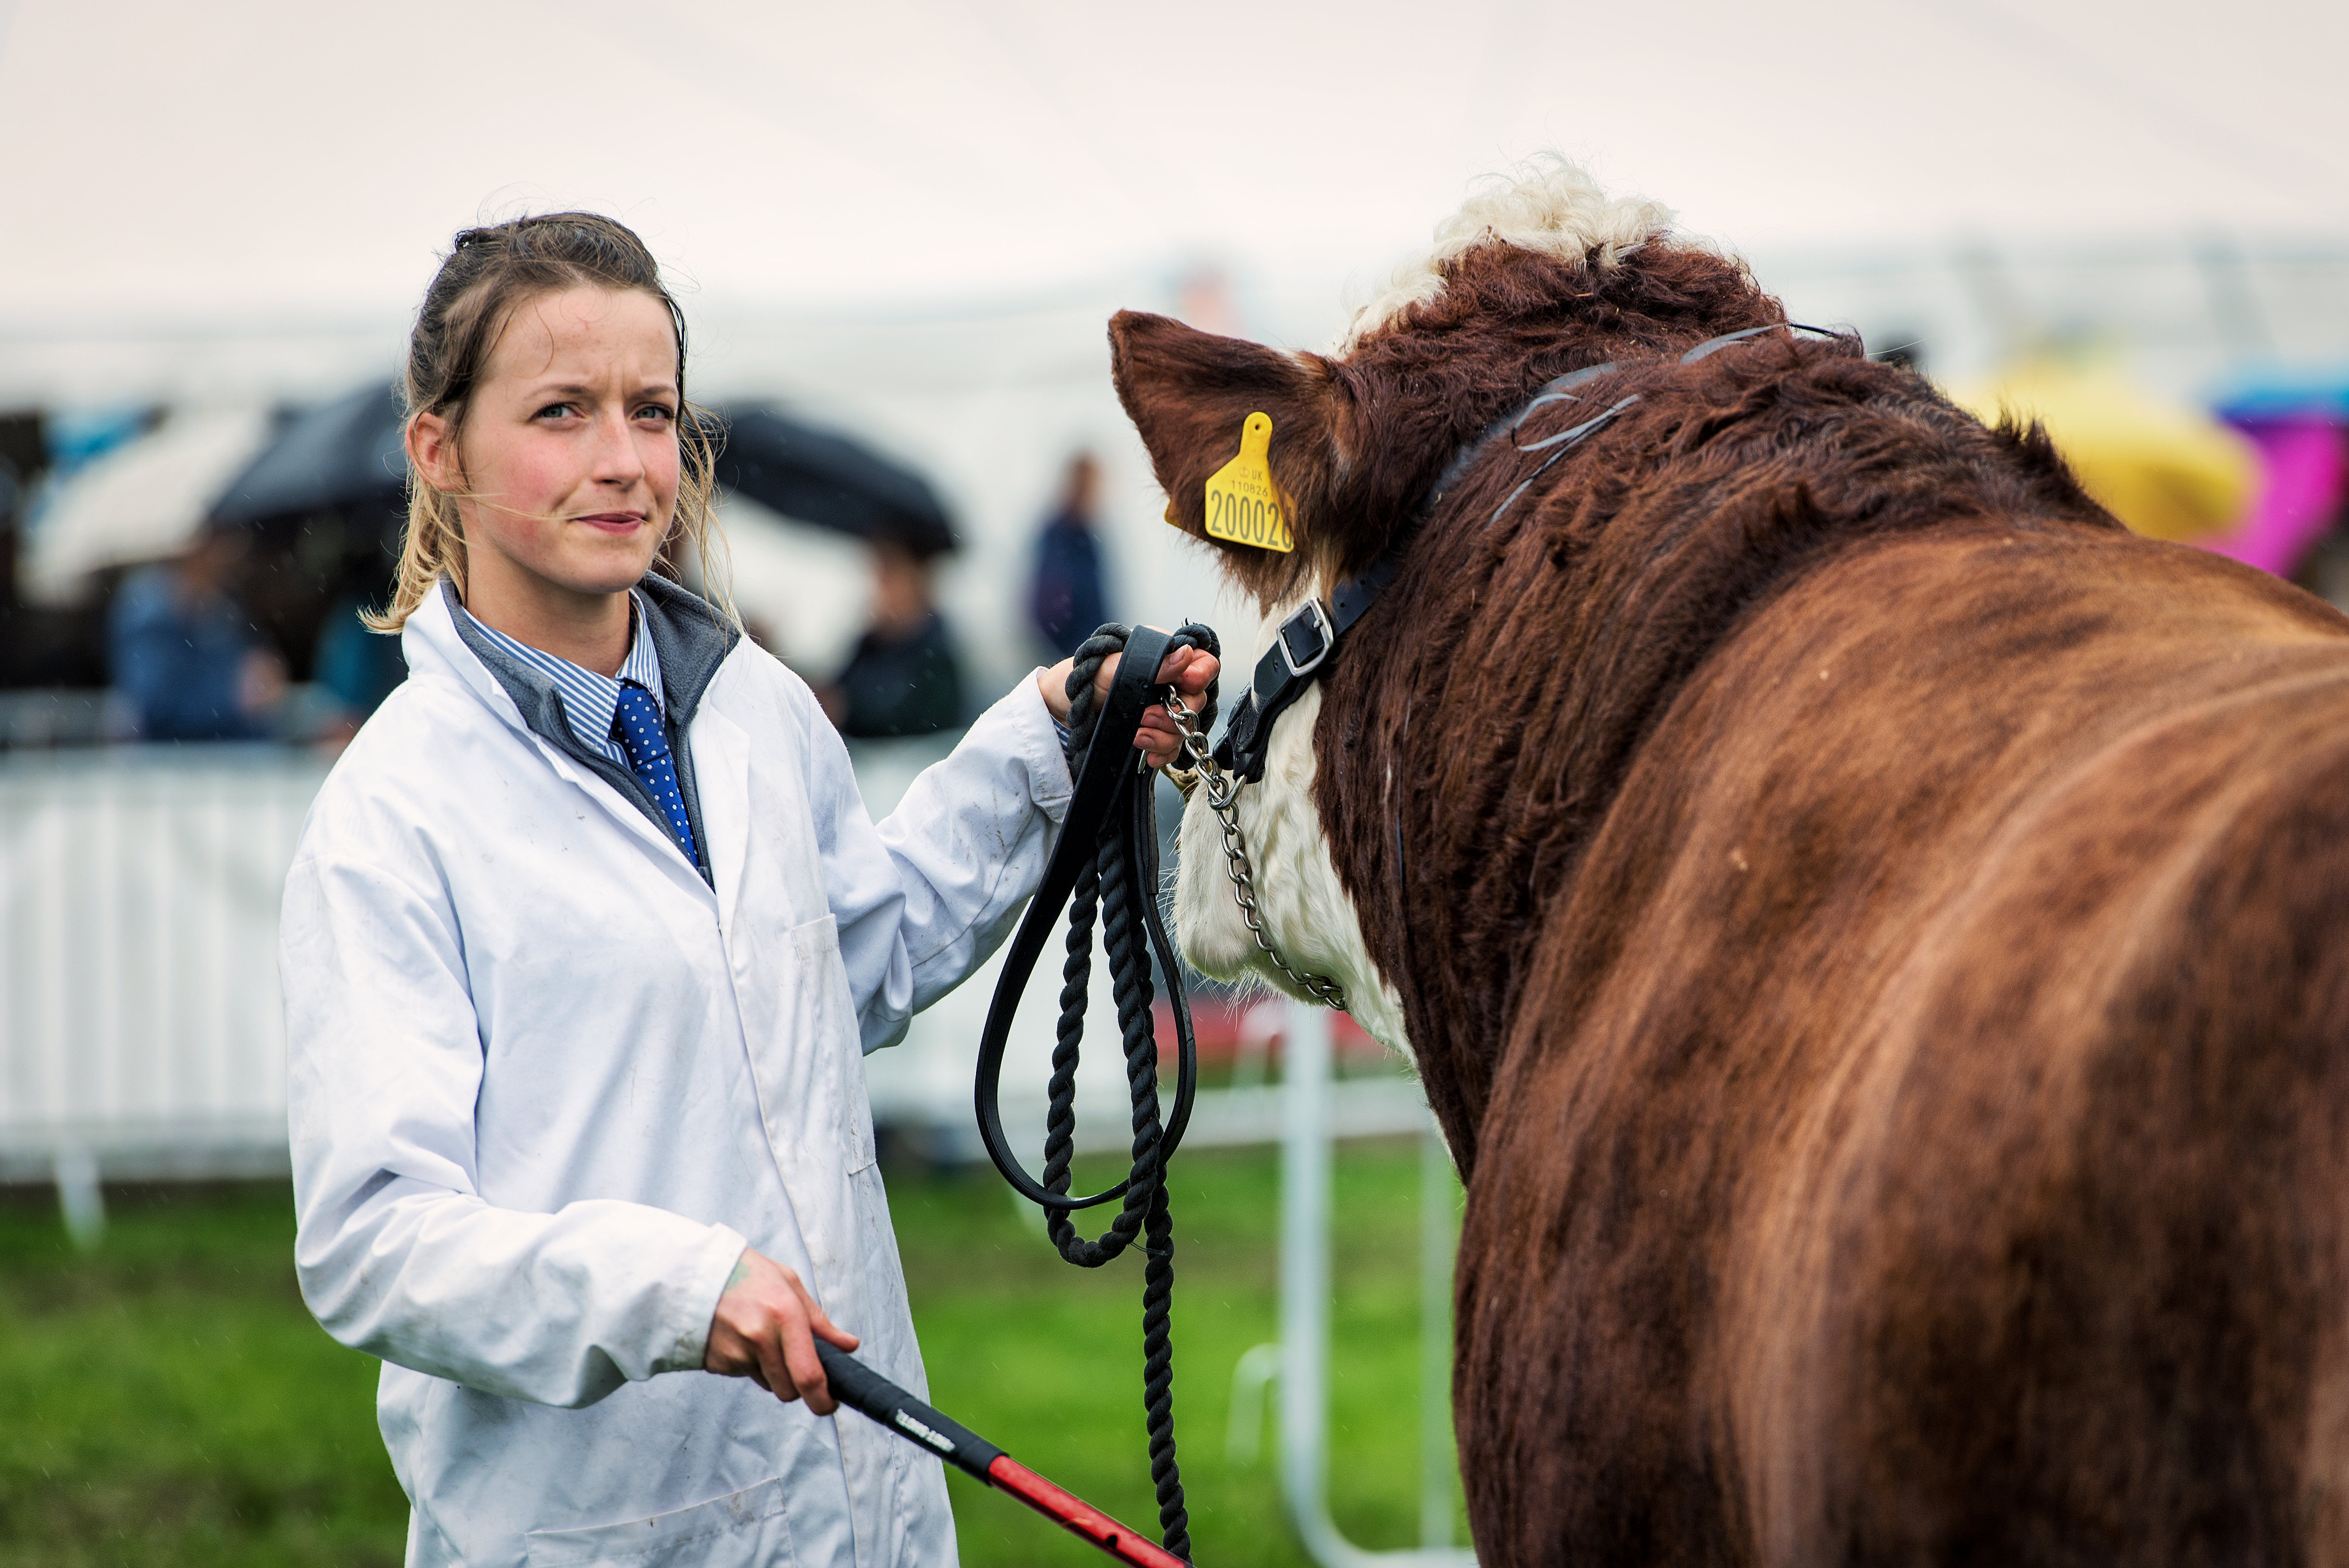
farming, horse, mammal, stallion, mane, cumbria, wcas, westmorlandcountyshow, crooklands, jockey, equestrianism, horse like mammal, animal sports, equestrian sport